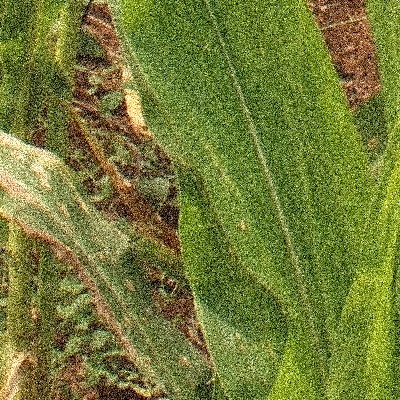
Label: Corn_(Maize)___Maize_Streak_Virus